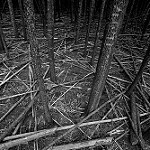
Label: forest